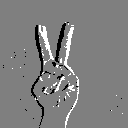
ASL letter: v